Women's Brigade (Broken Hill)

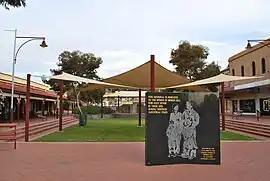
"The Broken Hill Women's Memorial, dedicated to "the women of Broken Hill who have stood by their men during troubled industrial times"."

The Women's Brigade was a labour protest organisation for women formed during the first of several strikes to occur in the mining town of Broken Hill, NSW, Australia between 1889–1920.